Scouting in New Mexico

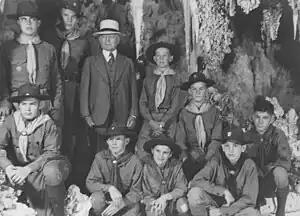
Burnham with BSA Troop, Carlsbad Caverns, 1941

On May 11, 1941, the Boy Scouts of America honored Major Frederick Russell Burnham on his eightieth birthday, at Carlsbad Caverns, New Mexico. Burnham had only recently returned from Cabeza Prieta National Wildlife Refuge which he had dedicated with the Boy Scouts in Arizona after a long campaign to save the Desert Bighorn Sheep.